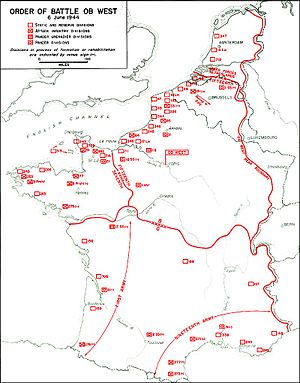
Den tyske situation i Normandiet i 1944 / Den strategiske situation
Den tyske slagorden den 6. juni 1944
Den tyske situation i Normandiet i 1944 var påvirket af mange faktorer og præget af de forskellige beslutningstageres erfaringer fra krigen samt af Operation Fortitude – de allieredes sløringsoperation, som skulle aflede opmærksomheden fra Operation Overlord.